Summerville Presbyterian Church and Cemetery

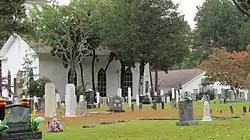

Summerville Presbyterian Church and Cemetery is a historic Presbyterian church and cemetery located near Lillington, Harnett County, North Carolina. The original church was built in 1811, burned down due to being struck by lightning, and was rebuilt in 1848. It is a simple rectangular frame building with Greek Revival and Gothic Revival design elements. The adjacent cemetery includes approximately 150 burial plots and a fine collection of mid and late-19th century markers.